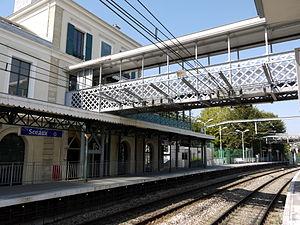
Gare de Sceaux, RER B, Sceaux, Agglomération Parisienne
La ligne de Sceaux est une ligne de chemin de fer de la banlieue sud de Paris, qui reliait initialement la place Denfert-Rochereau, à Paris, à la commune de Sceaux.